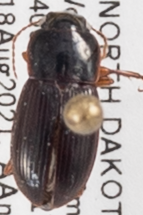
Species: Harpalus somnulentus
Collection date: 2021-08-18
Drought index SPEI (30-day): -2.09
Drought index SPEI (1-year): -2.09
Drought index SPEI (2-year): -1.45